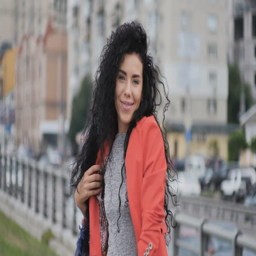
pretty lady on the street poses to the camera